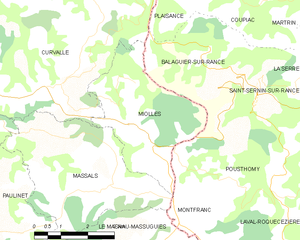
Carte des communes françaises Miolles